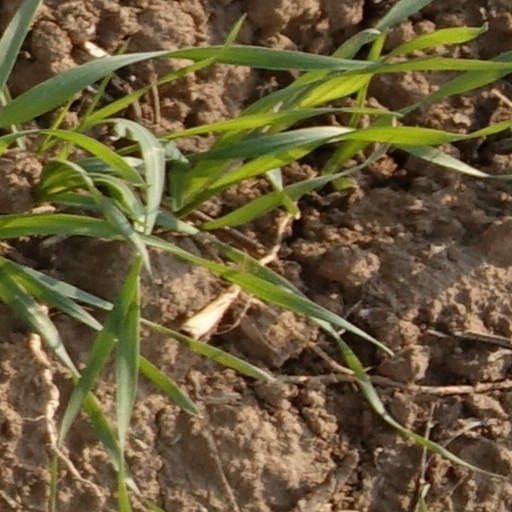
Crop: wheat